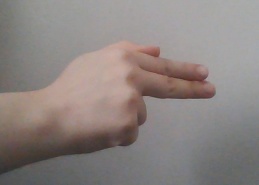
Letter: ghain